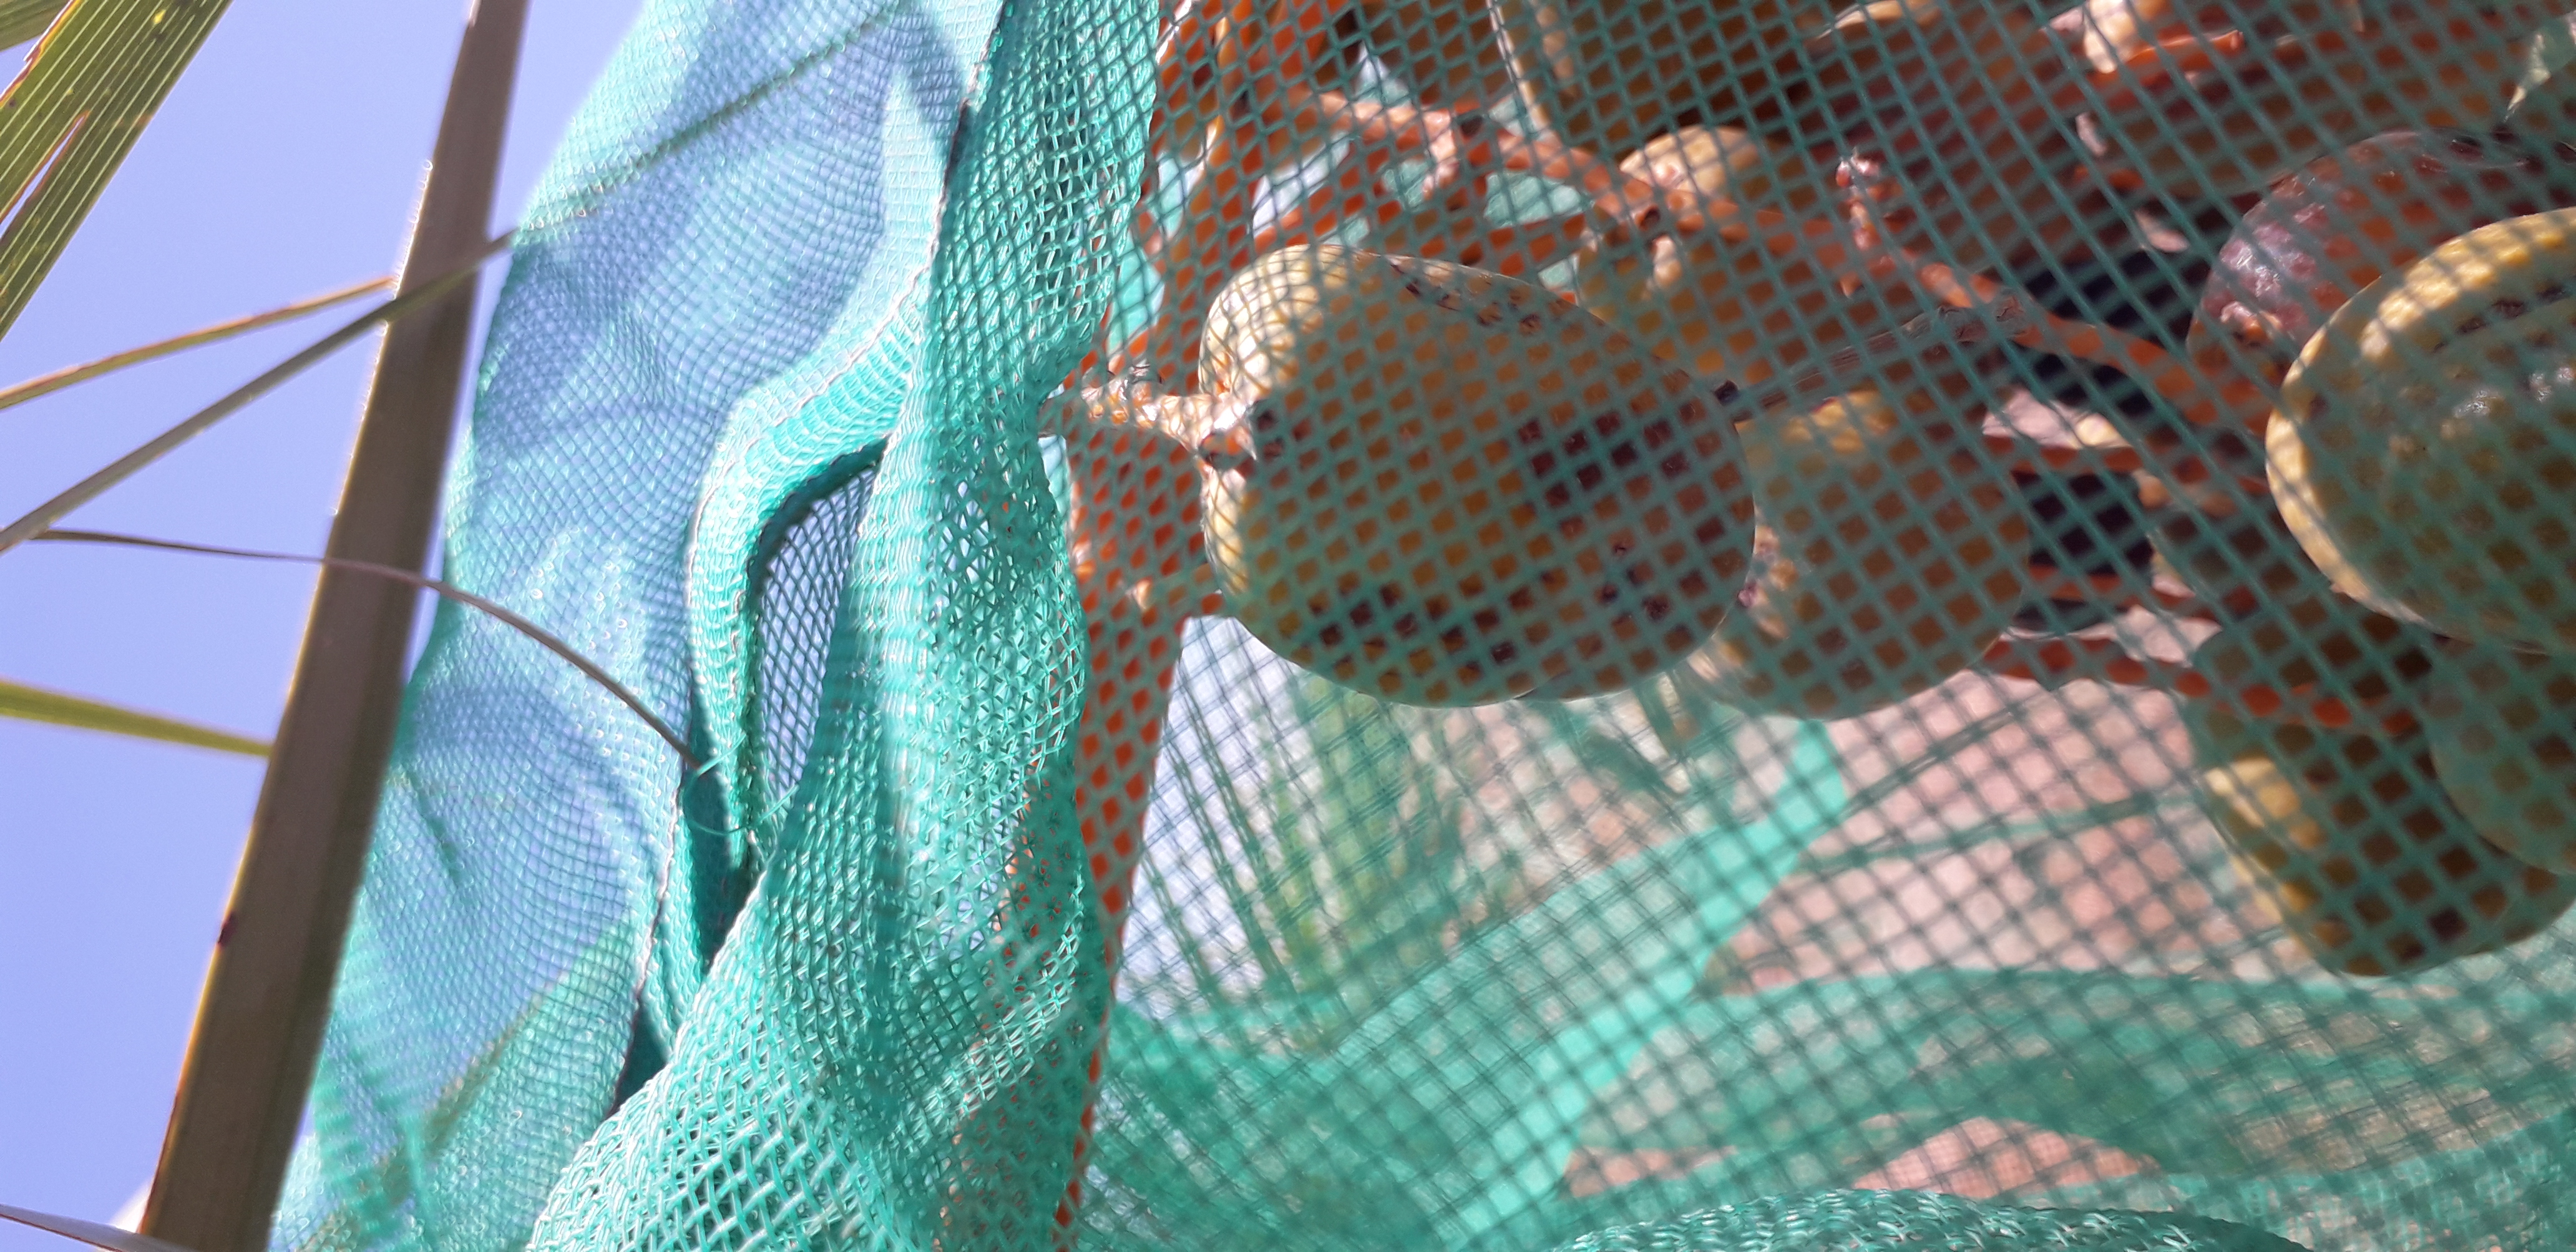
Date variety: Boufagous